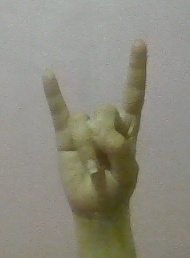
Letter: la